Leaf peeping

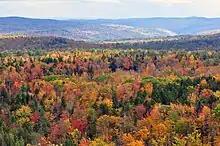
Leaf peeping is a popular autumn activity in New England.

Leaf peeping, fall color tourism, or simply fall tourism is the activity in which people travel to observe and photograph the fall foliage in autumn. The term comes from the United States, having been first mentioned in 1966. Although the activity is prominent in the United States, where it is considered one of the most popular autumn activities, it is also present in other cultures, such as in Japan, where it is known as "momijigari" and has been practiced since the Heian period.